Viral vector

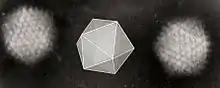
Adenoviruses (visualized via electron micrograph at left and right and depicted graphically at center) are commonly used as viral vector platforms. Note the icosahedron capsid structure.

For use as vaccine platforms, viral vectors can be engineered to carry a specific antigen associated with an infectious disease or a tumor antigen. Conventional vaccines are not suitable for protection against some pathogens due to unique immune evasion strategies and differences in pathogenesis. Viral vector-based vaccines, for instance, could eventually offer immunity against HIV-1 and malaria.